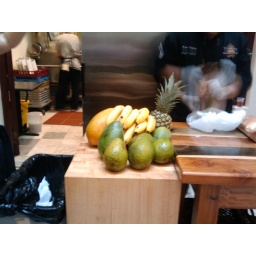
We watched as enormous boxes chock-full of fruits and vegetables and baguettes and eggs were unloaded in the kitchen.